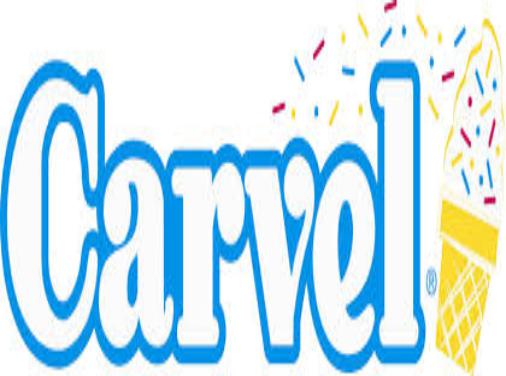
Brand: Carvel Ice Cream
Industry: Food